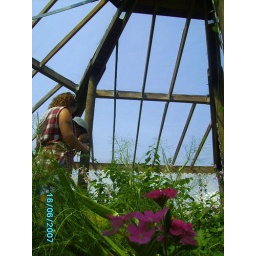
my aunt in the red and my dad in the hat in Flordia at a butterfly house.